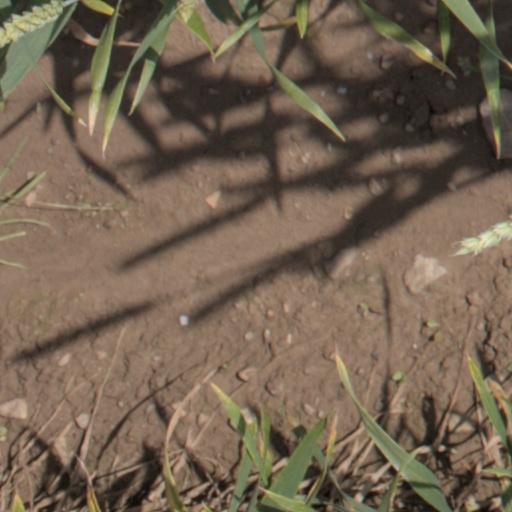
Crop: wheat